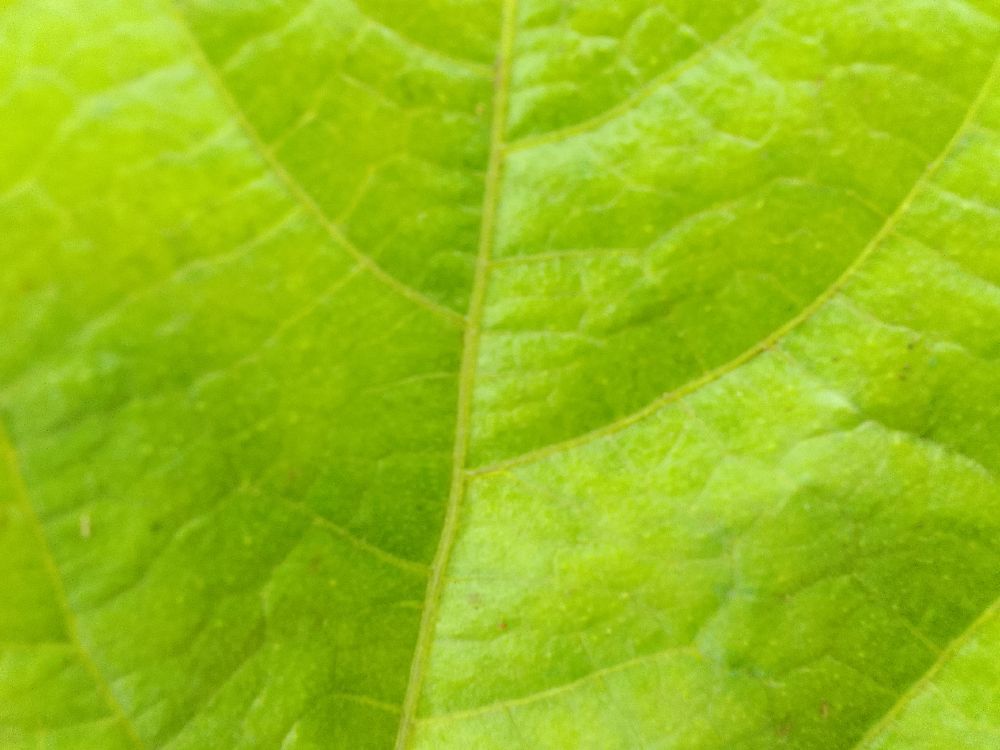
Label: healthy